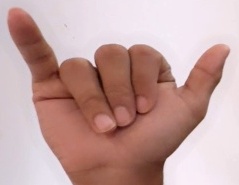
ASL sign: Y